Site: brandenburg
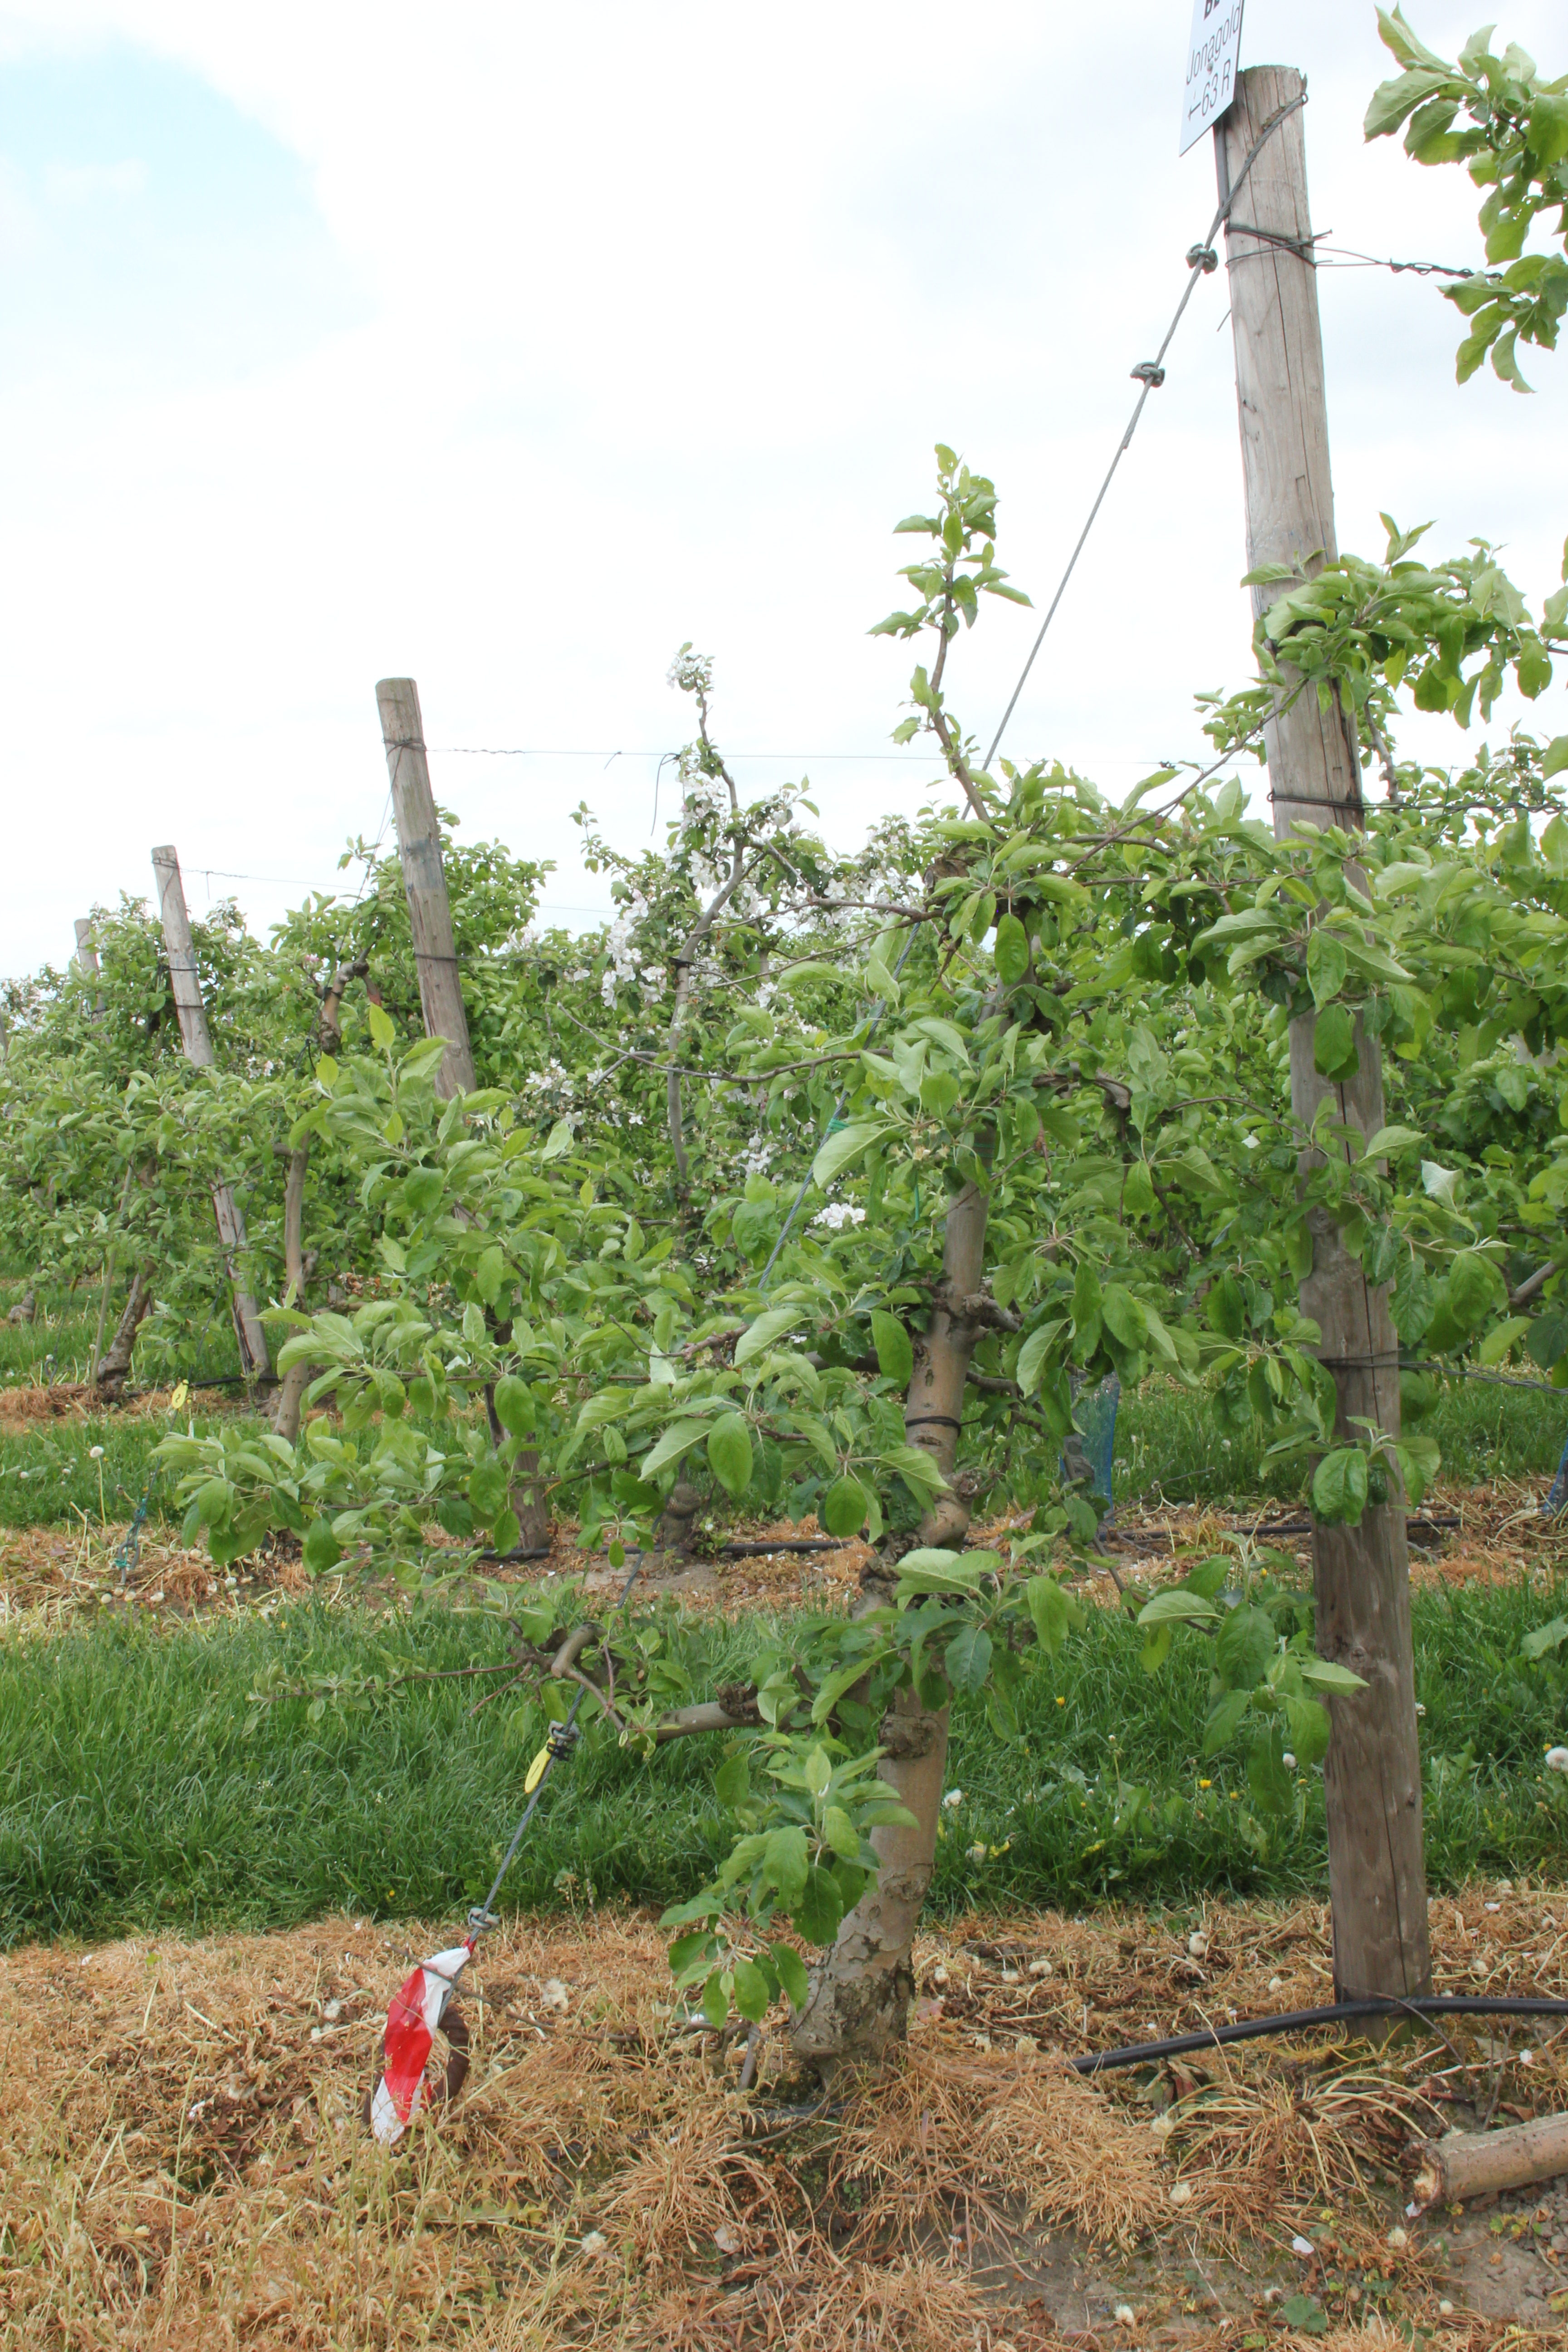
Growth stage (BBCH 67): Flowering